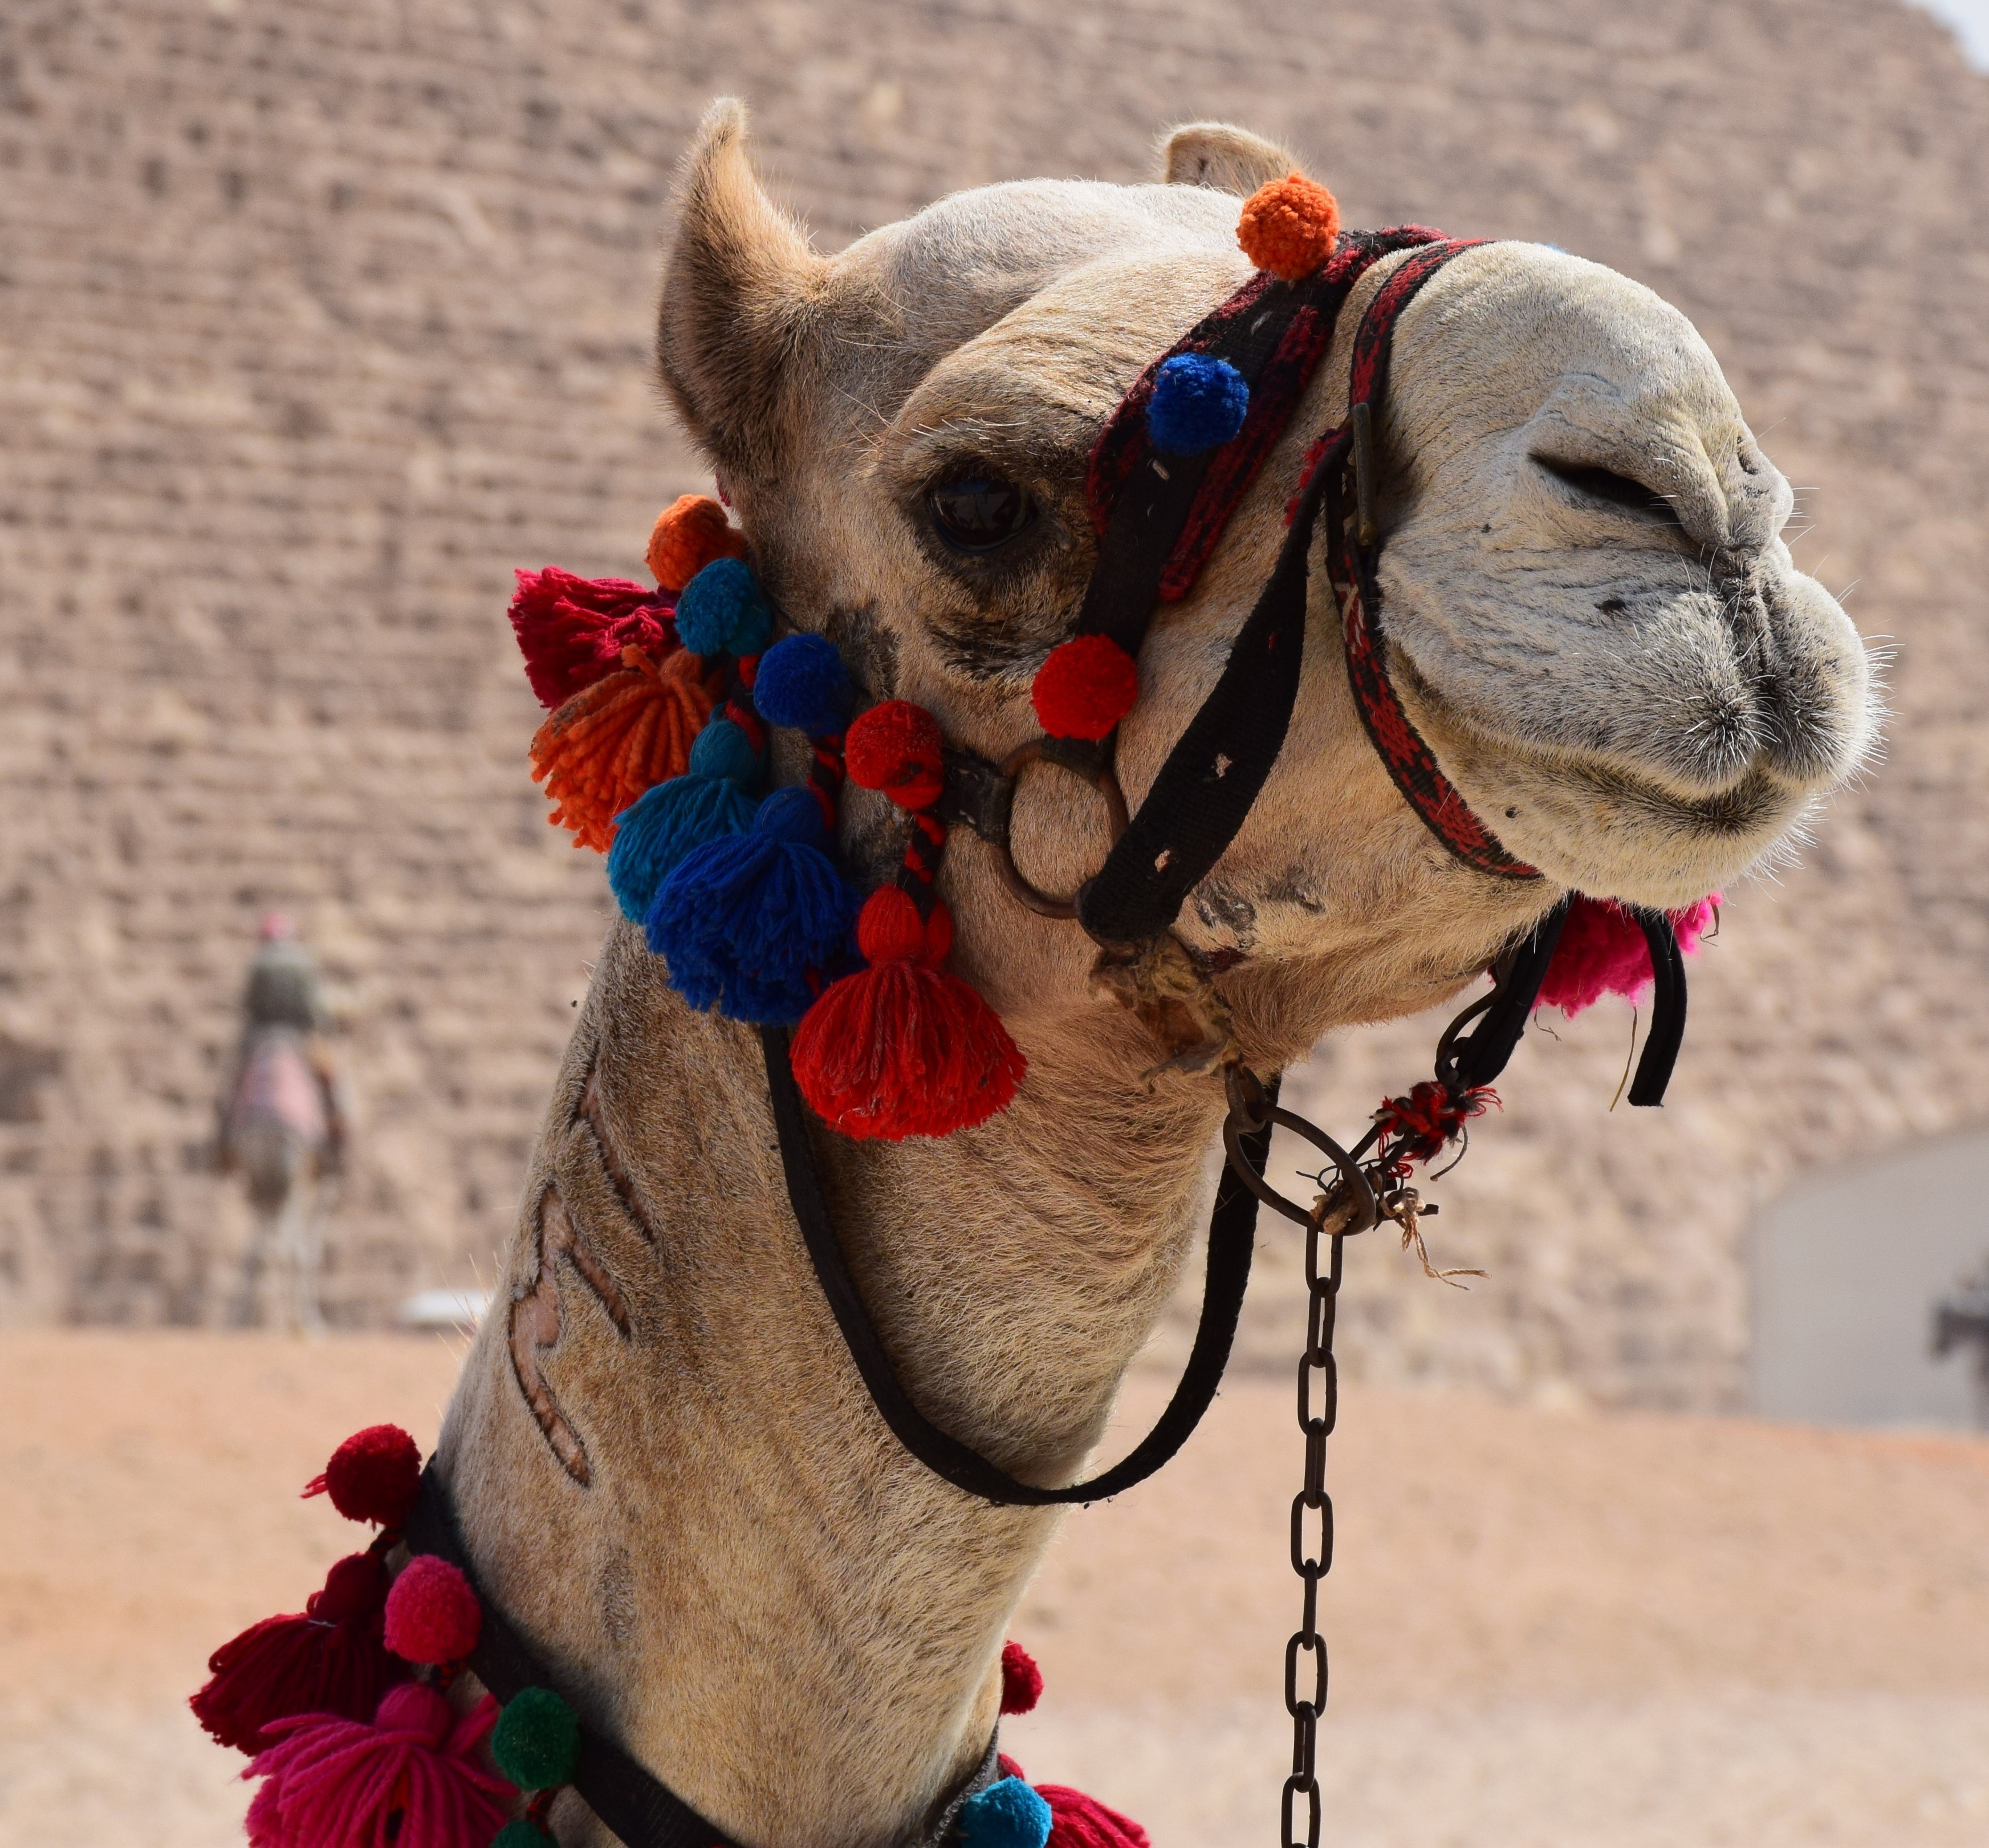
animal, camel, mammal, egypt, mount, vertebrate, decorated, camel like mammal, arabian camel